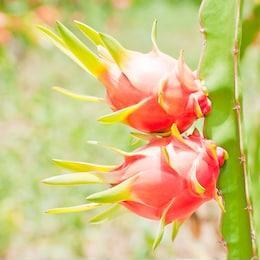
Label: Dragonfruit